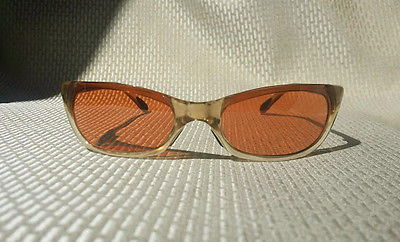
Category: toaster